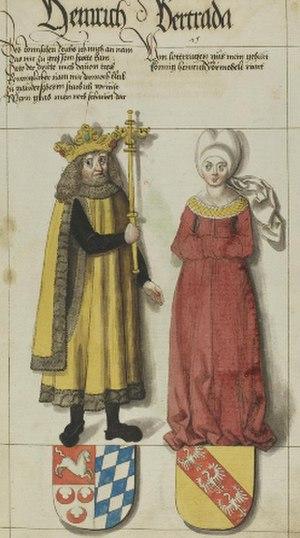
Gisèle était la fille de Conrad III de Bourgogne. Par son mariage avec Henri II de Bavière, elle devient duchesse de Bavière. Elle est également la mère de l'empereur Henri II.
Cet article donne la liste des épouses des souverains de Bavière.